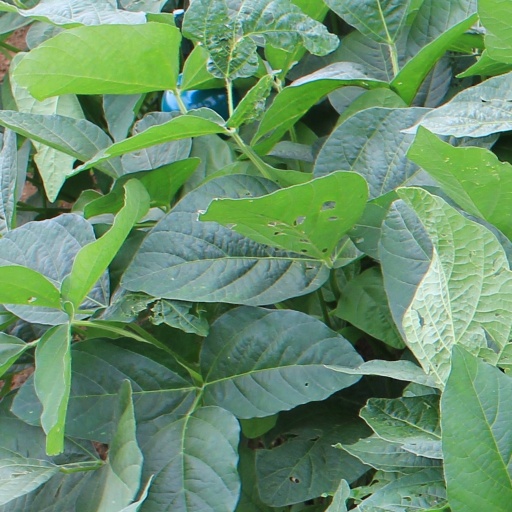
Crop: soybean